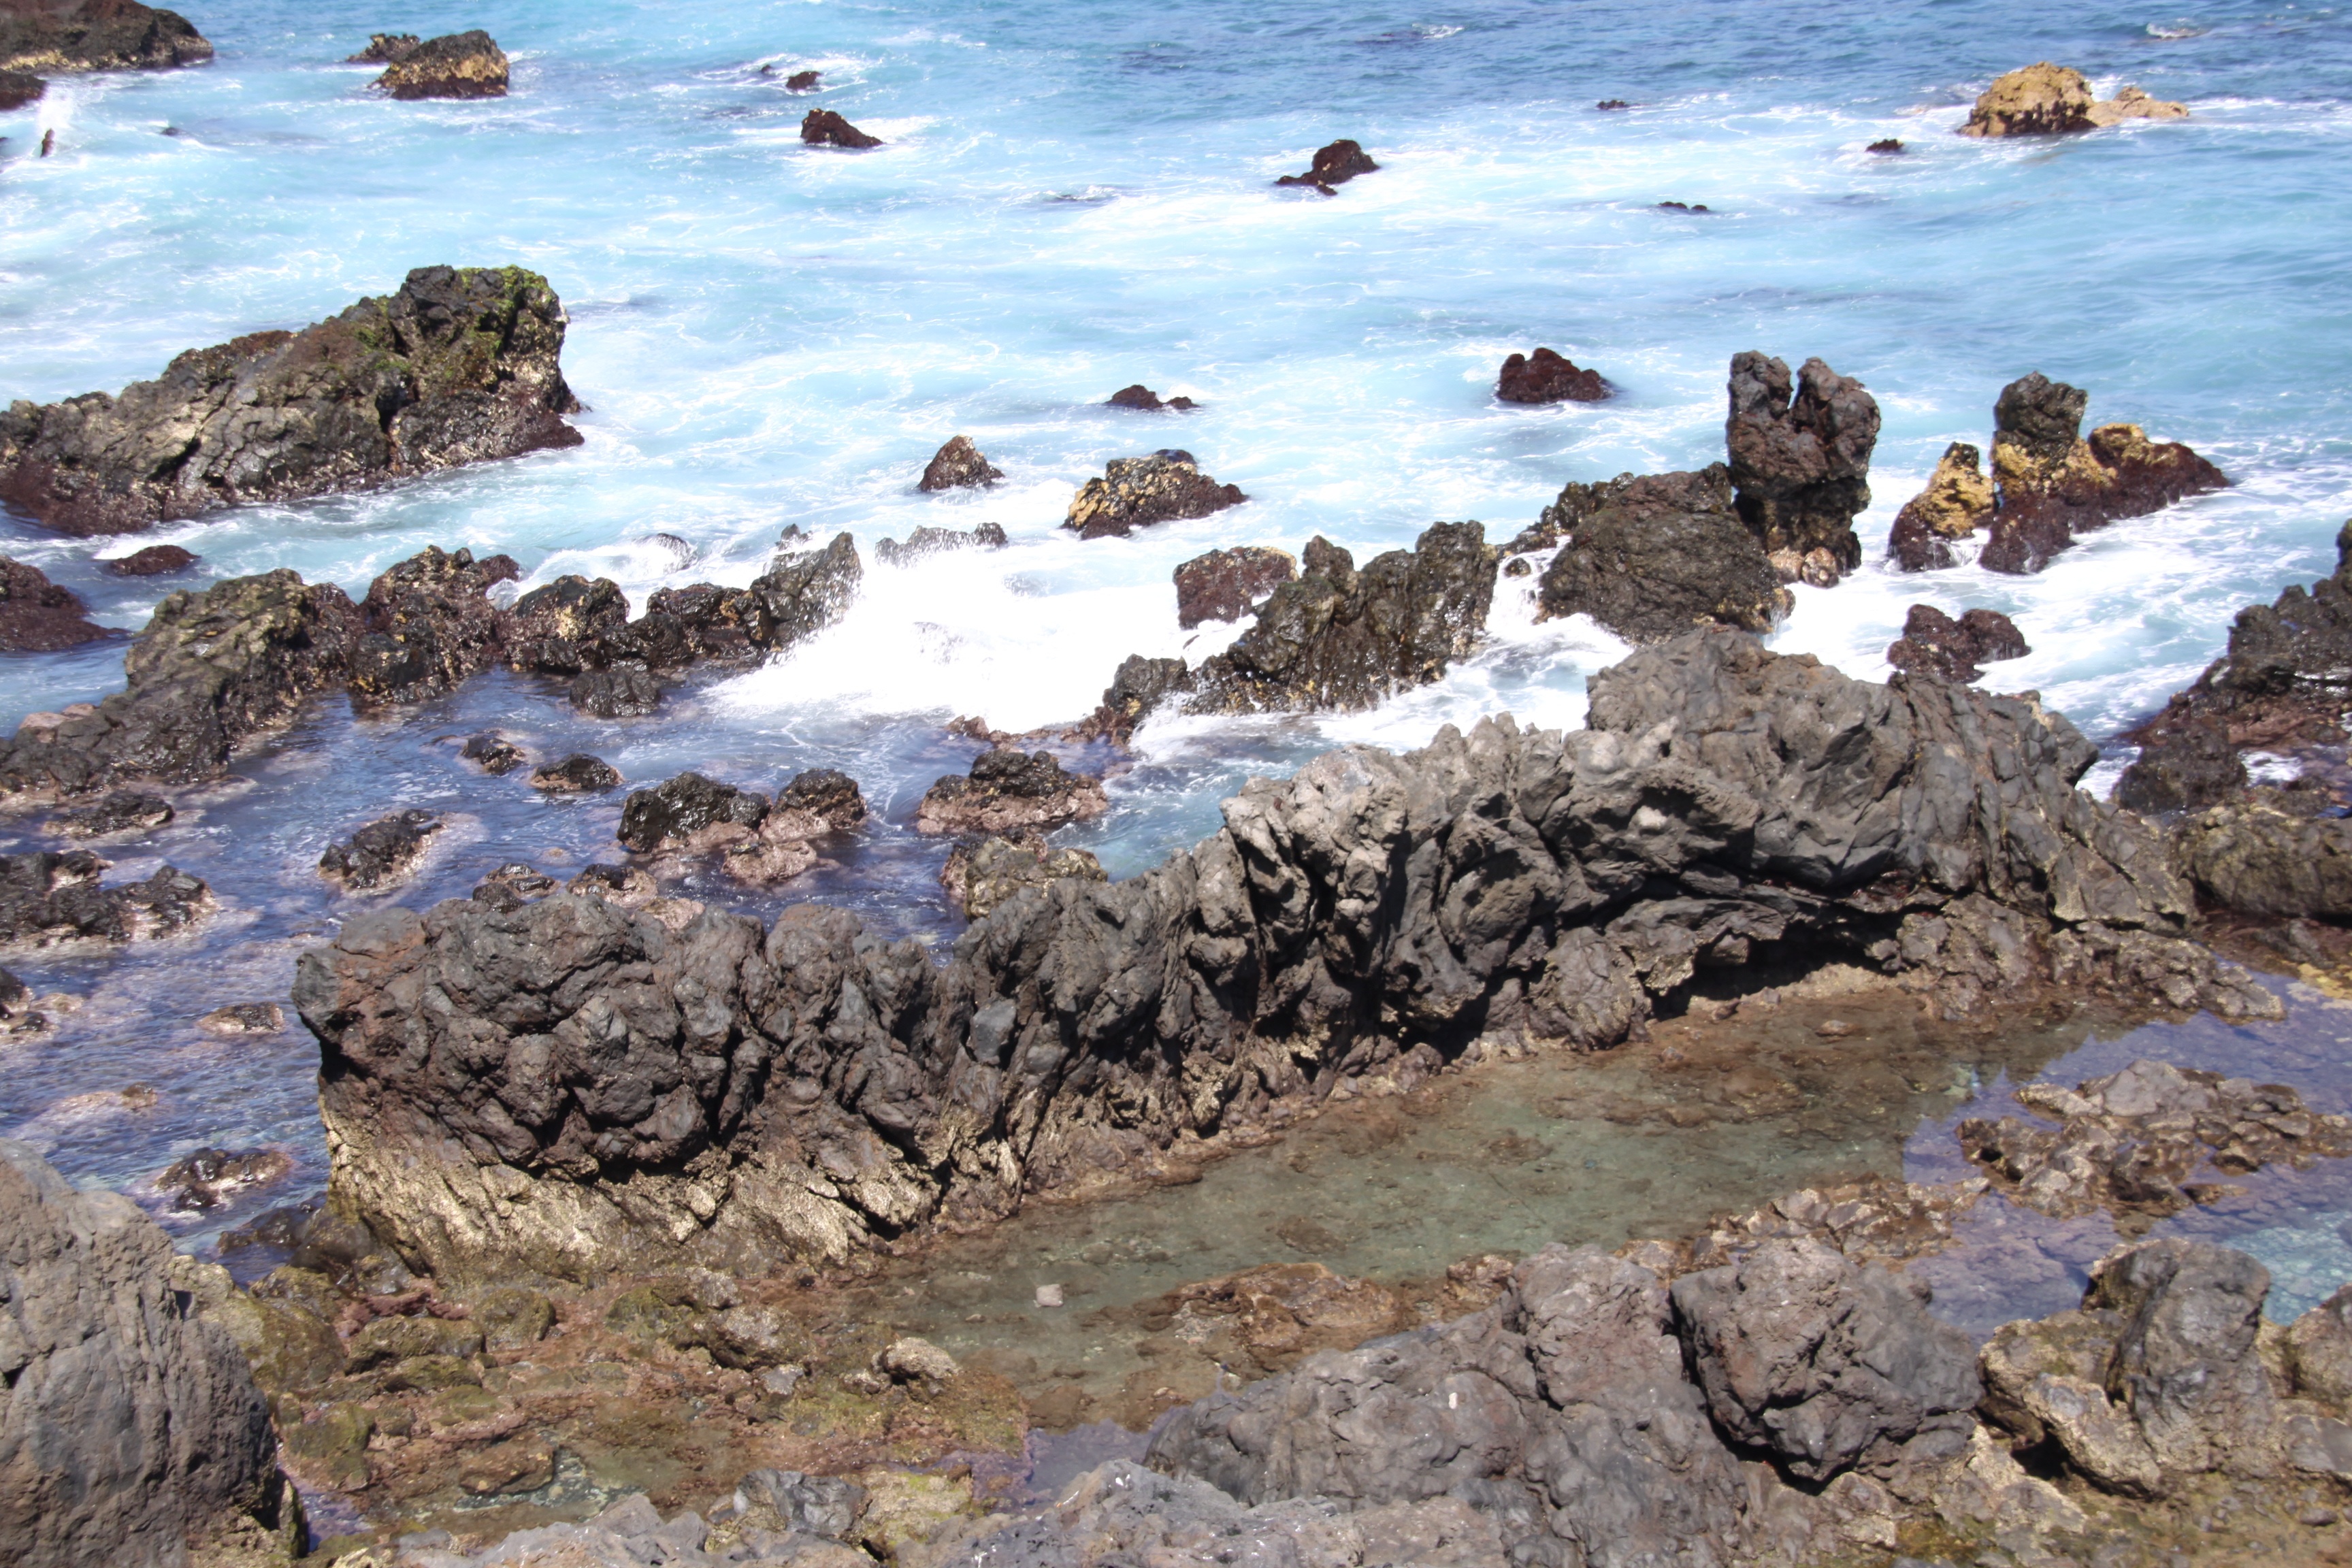
beach, sea, coast, rock, ocean, shore, cliff, cove, bay, terrain, geology, tenerife, cape, tide pool, puerto de la cruz